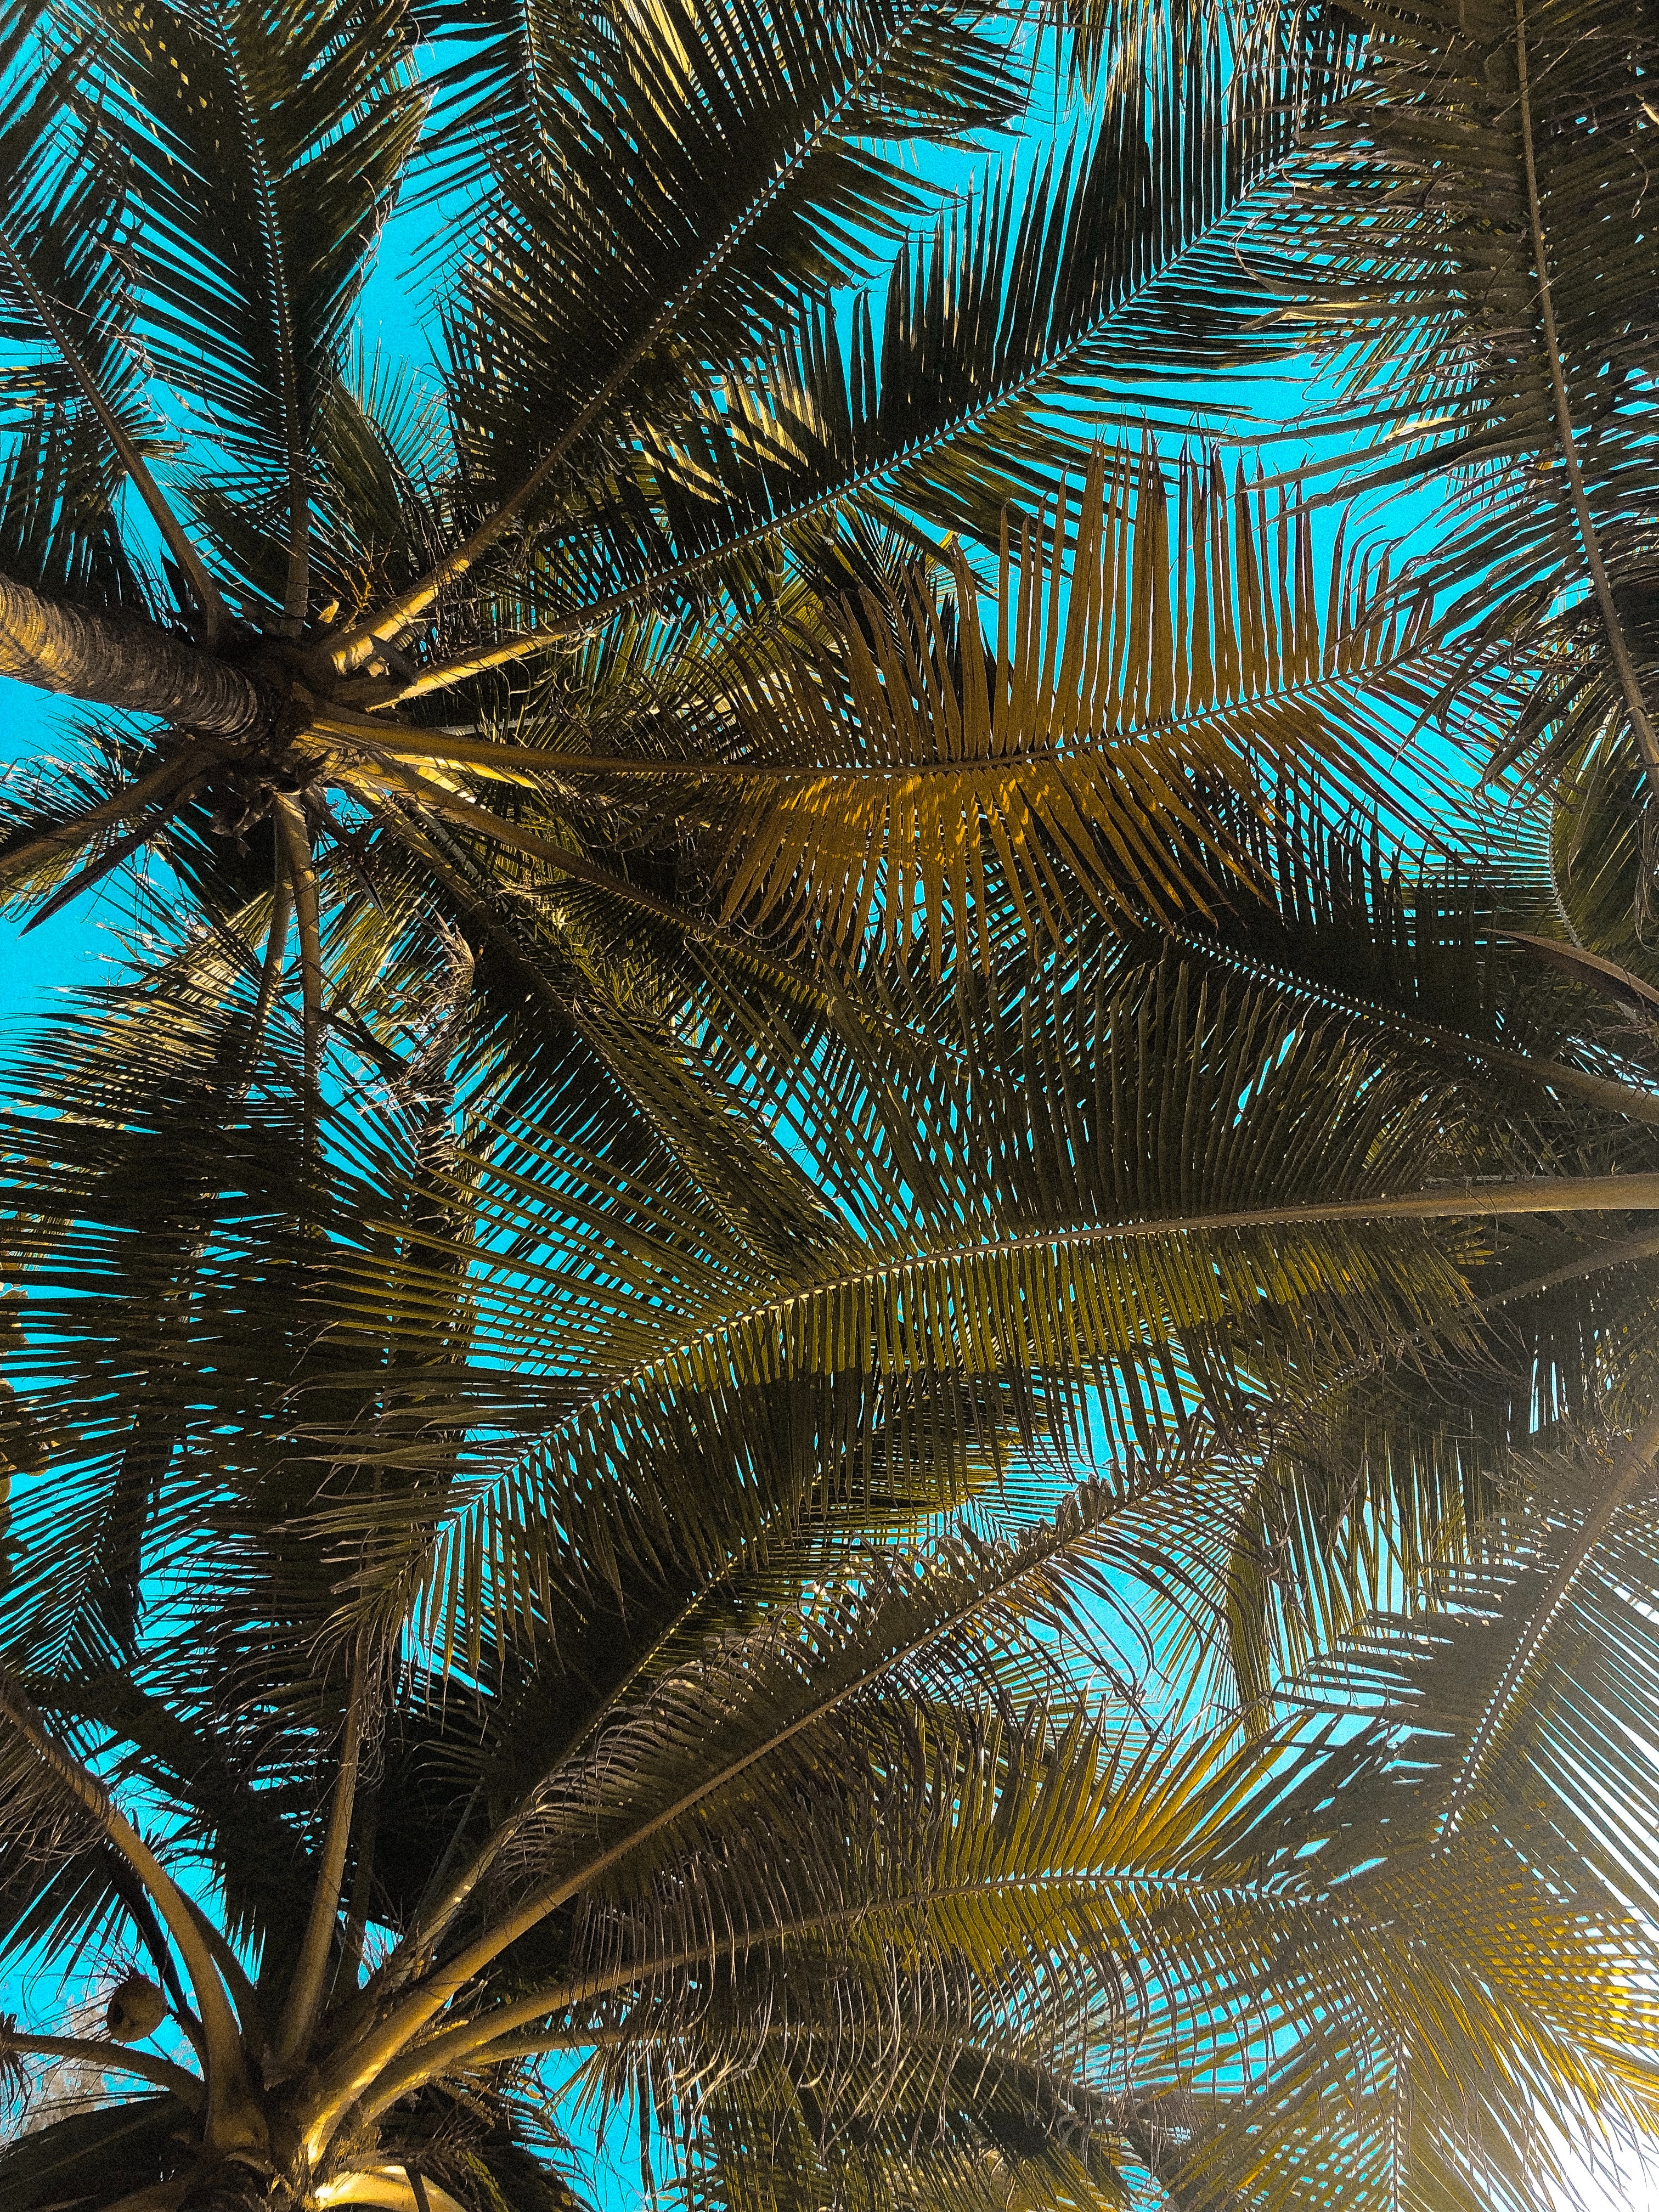
tree, palm tree, vegetation, arecales, elaeis, woody plant, plant, sky, attalea speciosa, Desert Palm, borassus flabellifer, branch, terrestrial plant, electric blue, tropics, night, date palm, trunk, pine